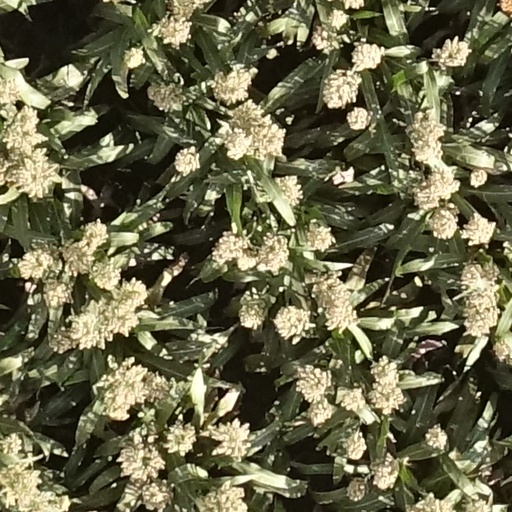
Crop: sorghum